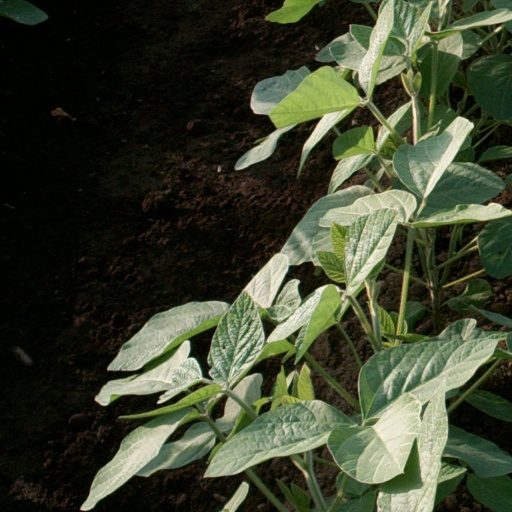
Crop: soybean